OPERA experiment

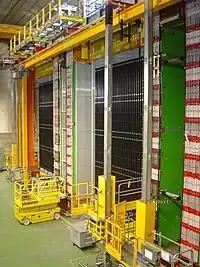
View of the OPERA detector at the CNGS facility

OPERA, in Hall C of the Gran Sasso underground labs, was built in 2003–2008. The taus resulting from the interaction of tau neutrinos are observed in "bricks" of photographic films (nuclear emulsion) interleaved with lead sheets. Each brick weighs 8.3 kg; the two OPERA supermodules contain 150,000 bricks arranged into parallel walls interleaved with plastic scintillator counters. Each supermodule is followed by a magnetic spectrometer for momentum and charge identification of penetrating particles. During data collection, a neutrino interaction and its corresponding brick are tagged in real time by the scintillators and spectrometers. These bricks are extracted from the walls asynchronously with respect to the beam for film development, scanning and for the topological and kinematic search of tau decays.